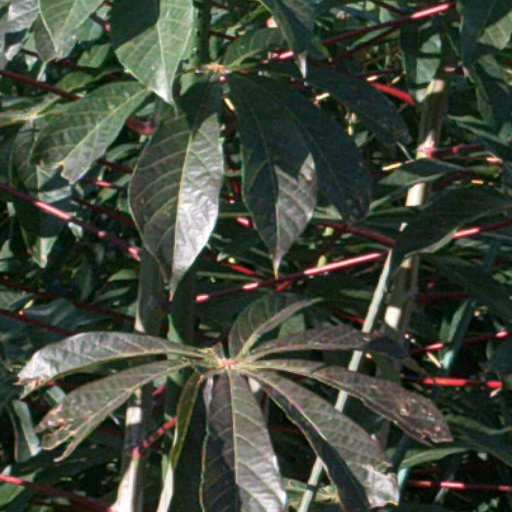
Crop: cassava